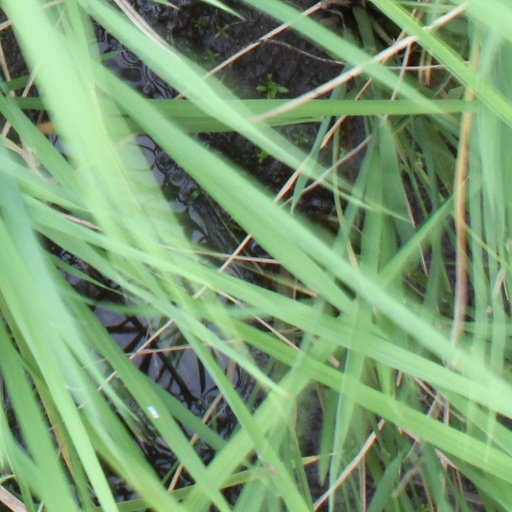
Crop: rice